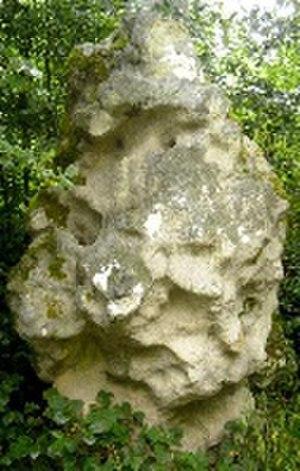
Menhir ""pierre à Colon"" des Sièges"
Cet article recense les monuments historiques français classés en 1889.
Cet article présente la liste des sites mégalithiques de l'Yonne, en France.
Les Sièges est une commune française située dans le département de l'Yonne, en région Bourgogne-Franche-Comté.